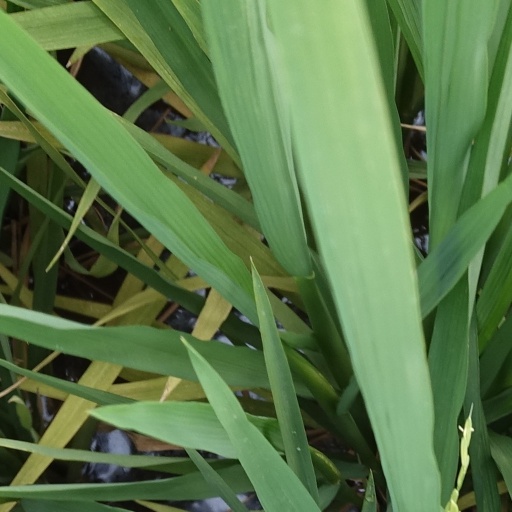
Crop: rice